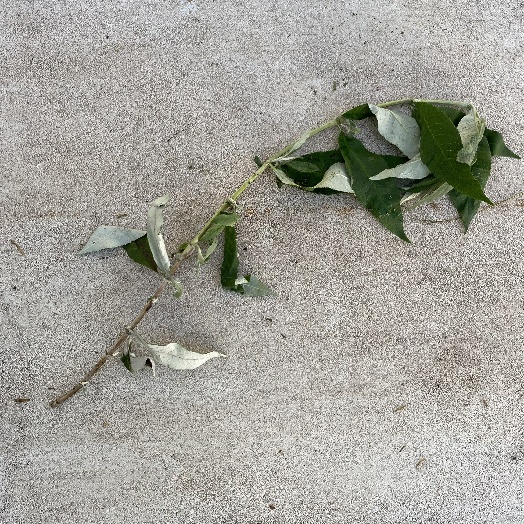
Label: Vegetation